C. P. Ramaswami Iyer

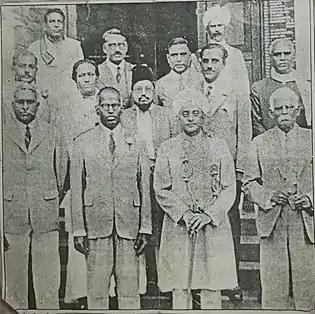
Sir CP Ramaswami Iyer with Directors of Travancore National and quilon bank which includes C.P. Matthen (MD), K. C. Mammen Mappillai, M. O. Thomas Vakkel Modisseril(Director) and Barrister VT Thomas.

While being hailed as a modernising reformer by many, C. P. is also criticised as a capitalist, authoritarian, imperialist, anti-Christian and anti-Communist by some. C. P. has been sharply criticized for failing to rescue the deteriorating Travancore National and Quilon Bank and for cracking down on the bank and its managing director, C. P. Mathen. It is believed that C.P., allegedly an anti-Christian framed the downfall of Quilon Bank, using his influence. In 1946, Communist dissent over C. P.'s policies erupted in the form of the Punnapra-Vayalar revolt which was crushed with a brutal hand by Travancore army and navy. Communist hatred over C. P.'s policies finally culminated in an assassination attempt upon the Diwan. However, despite deep antagonism between C. P. and Communists, he opposed the dismissal of the Communist government of Kerala headed by E. M. S. Namboodiripad in 1959 by the Jawaharlal Nehru government as "unconstitutional". C. P. was also labelled as a "secessionist" due to his initial reluctance in merging Travancore with the Indian Union. Jawaharlal Nehru said of his attitude towards imperialism: